Colegio Cesar Chavez

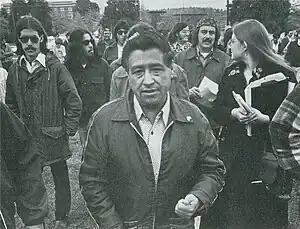
Cesar Chavez visiting the campus in 1974

For many members of the Colegio community, the most memorable campus event occurred on May 16, 1974, when Cesar Chavez paid his first visit to the college... More than 600 people, mostly Mexican Americans, crowded into Guadalupe Hall to see and hear Chavez... Chavez devoted most of his speech to the union's fight with the growers, making his case for the boycott. But he also talked about Colegio, confessing that, if someone had told him five years earlier that Mexican Americans would have established their own college in Oregon, he ‘would have thought they were crazy.’ ‘Who knows?’ he added. ‘Maybe tomorrow there will be mariachi music in the White House.’